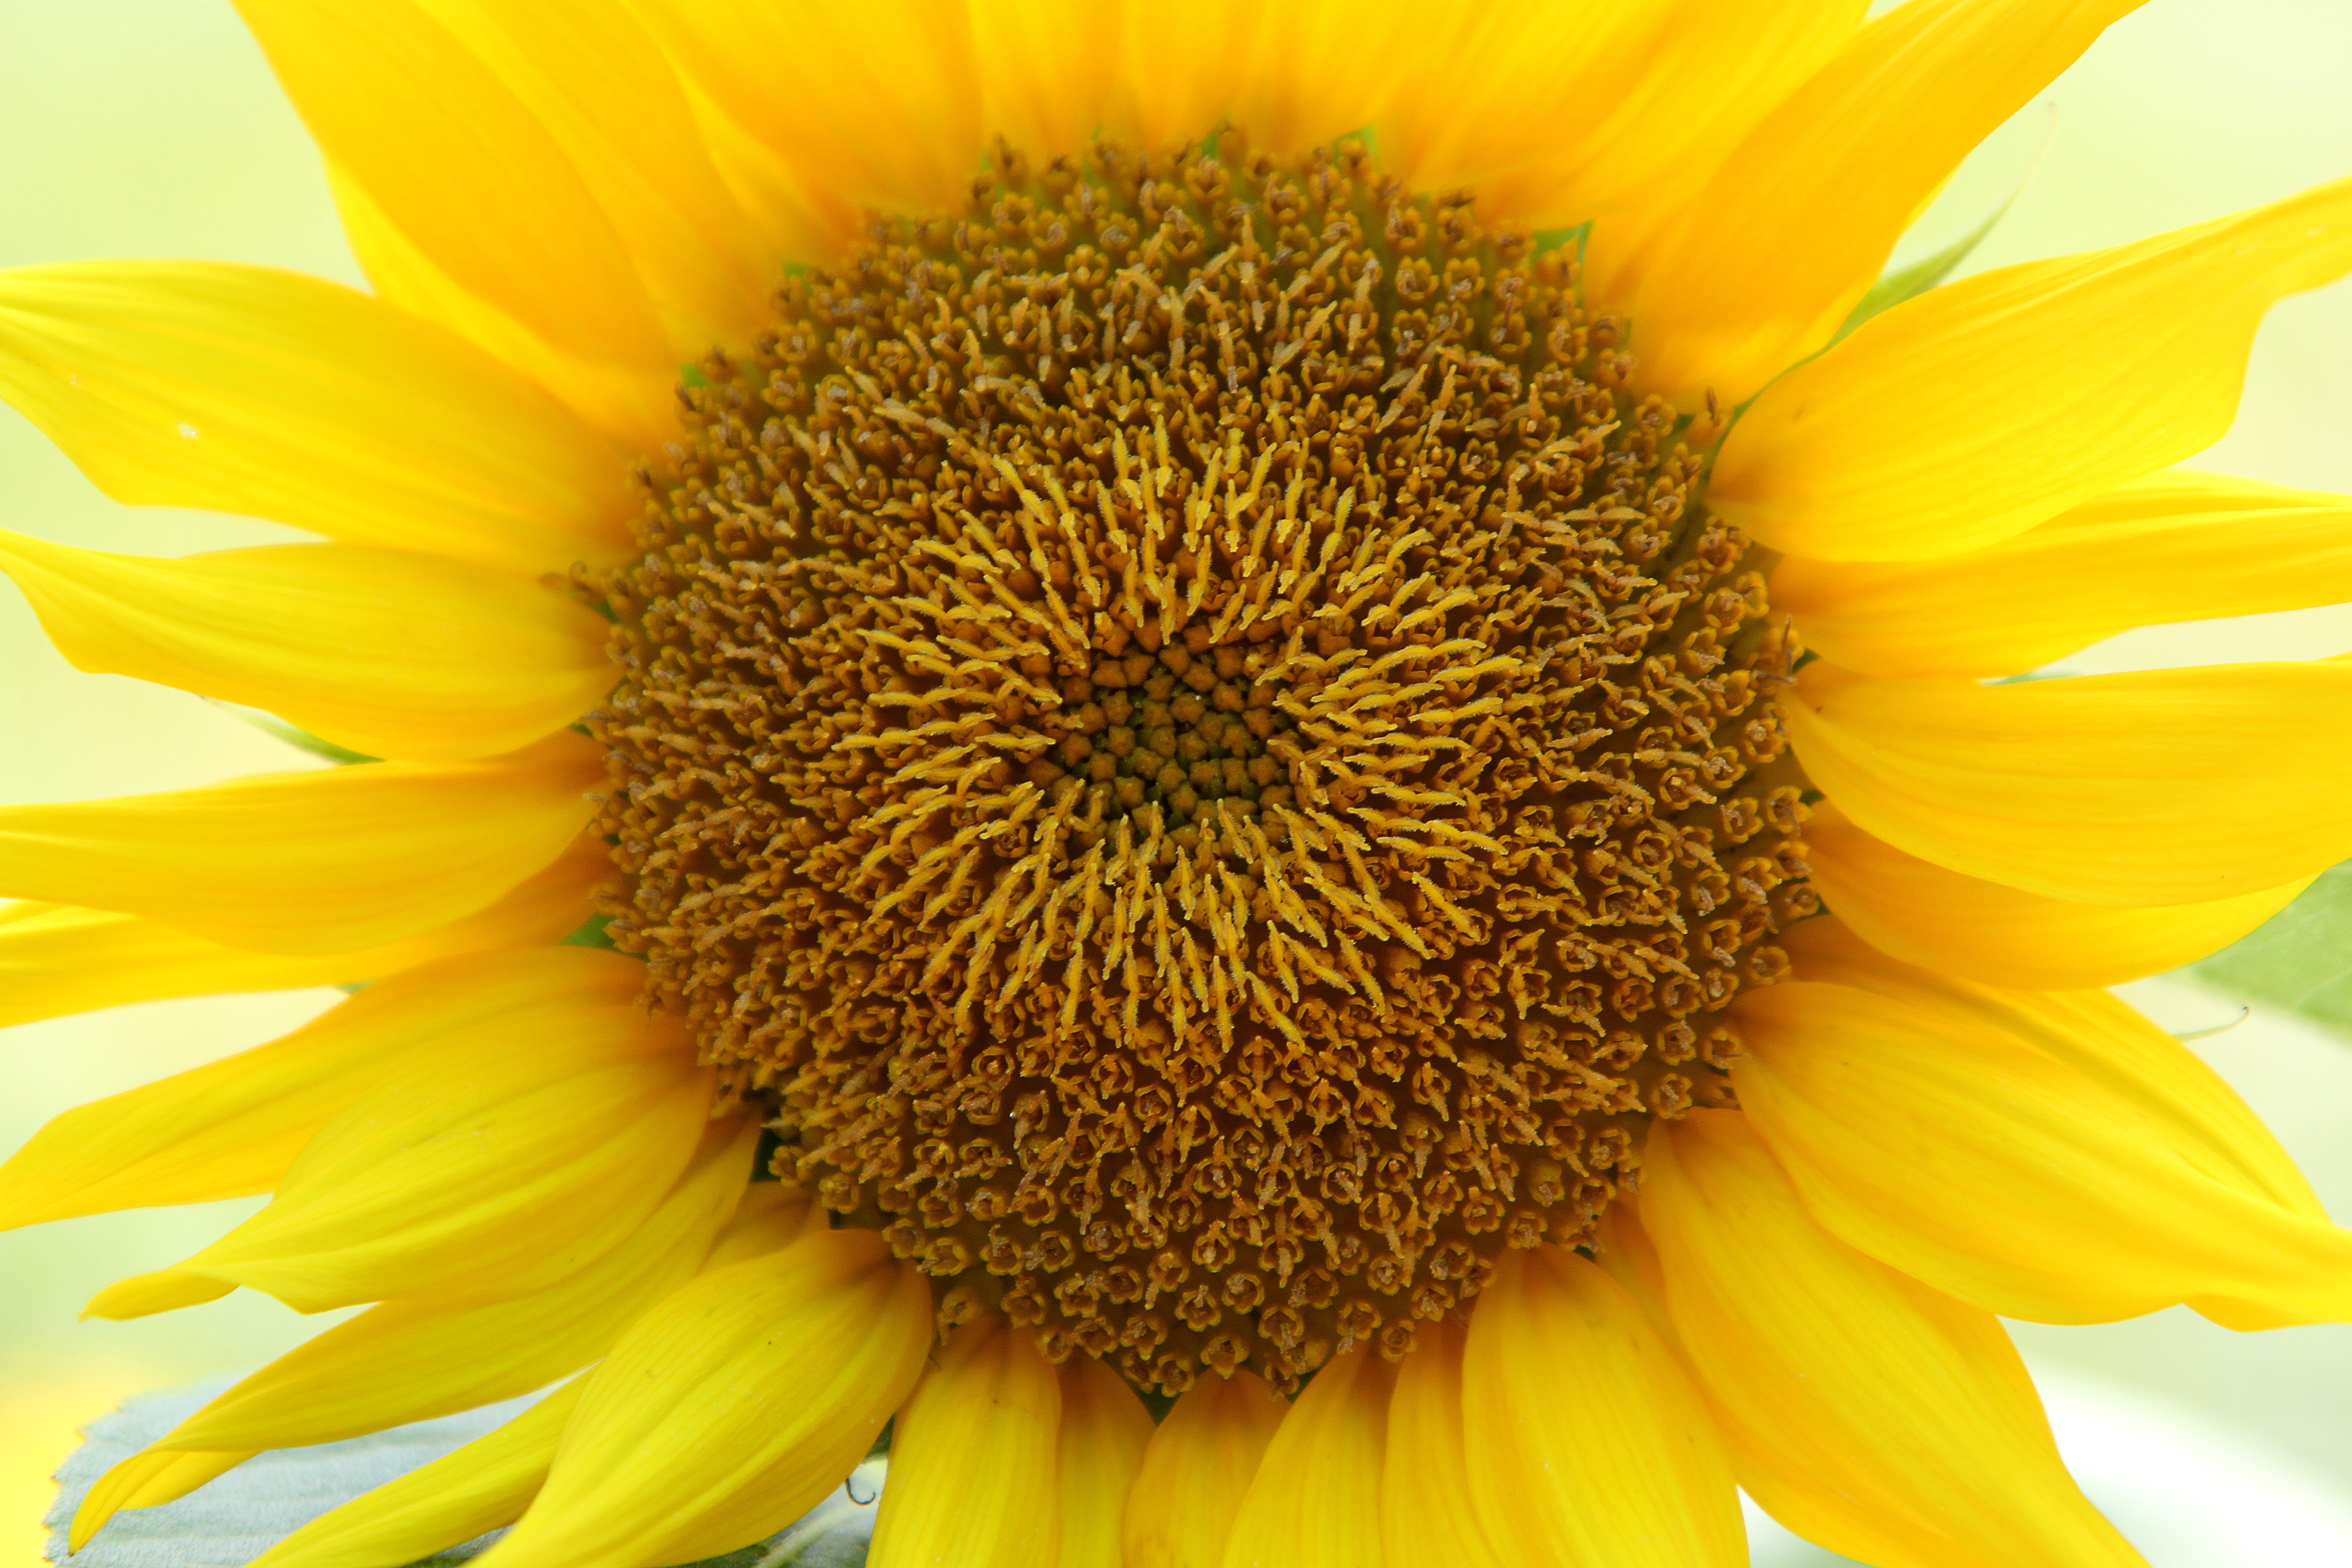
nature, plant, flower, petal, bloom, summer, environment, natural, blooming, yellow, garden, season, sunflower, seeds, beautiful, vegetarian food, macro photography, flowering plant, daisy family, sunflower seed, annual plant, plant stem, land plant